Luke Hedger

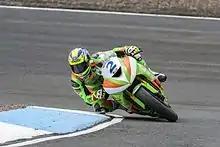
Hedger in 2016

Luke Hedger (born 6 December 1995 in Yate, Bristol) is a British motorcycle racer. He was the British Motostar champion in 2012 and the National Superstock 600 champion in 2013. He currently competes in the 2025 British Superbike Championship for Whitecliffe CDH Racing Honda.